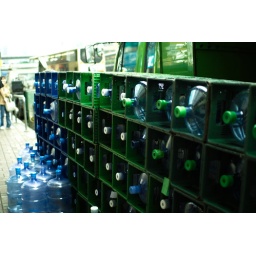
A truck loading Watsons Distilled Water on and off at the street in Hong Kong.